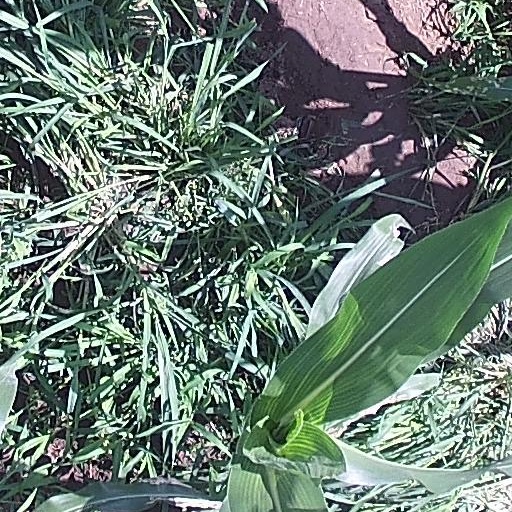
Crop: maize; corn